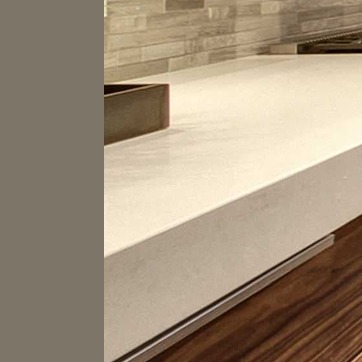
Material: polishedstone